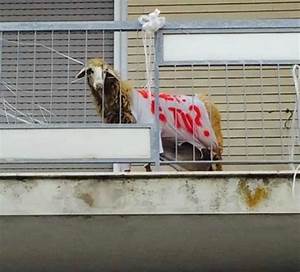
Label: pecora